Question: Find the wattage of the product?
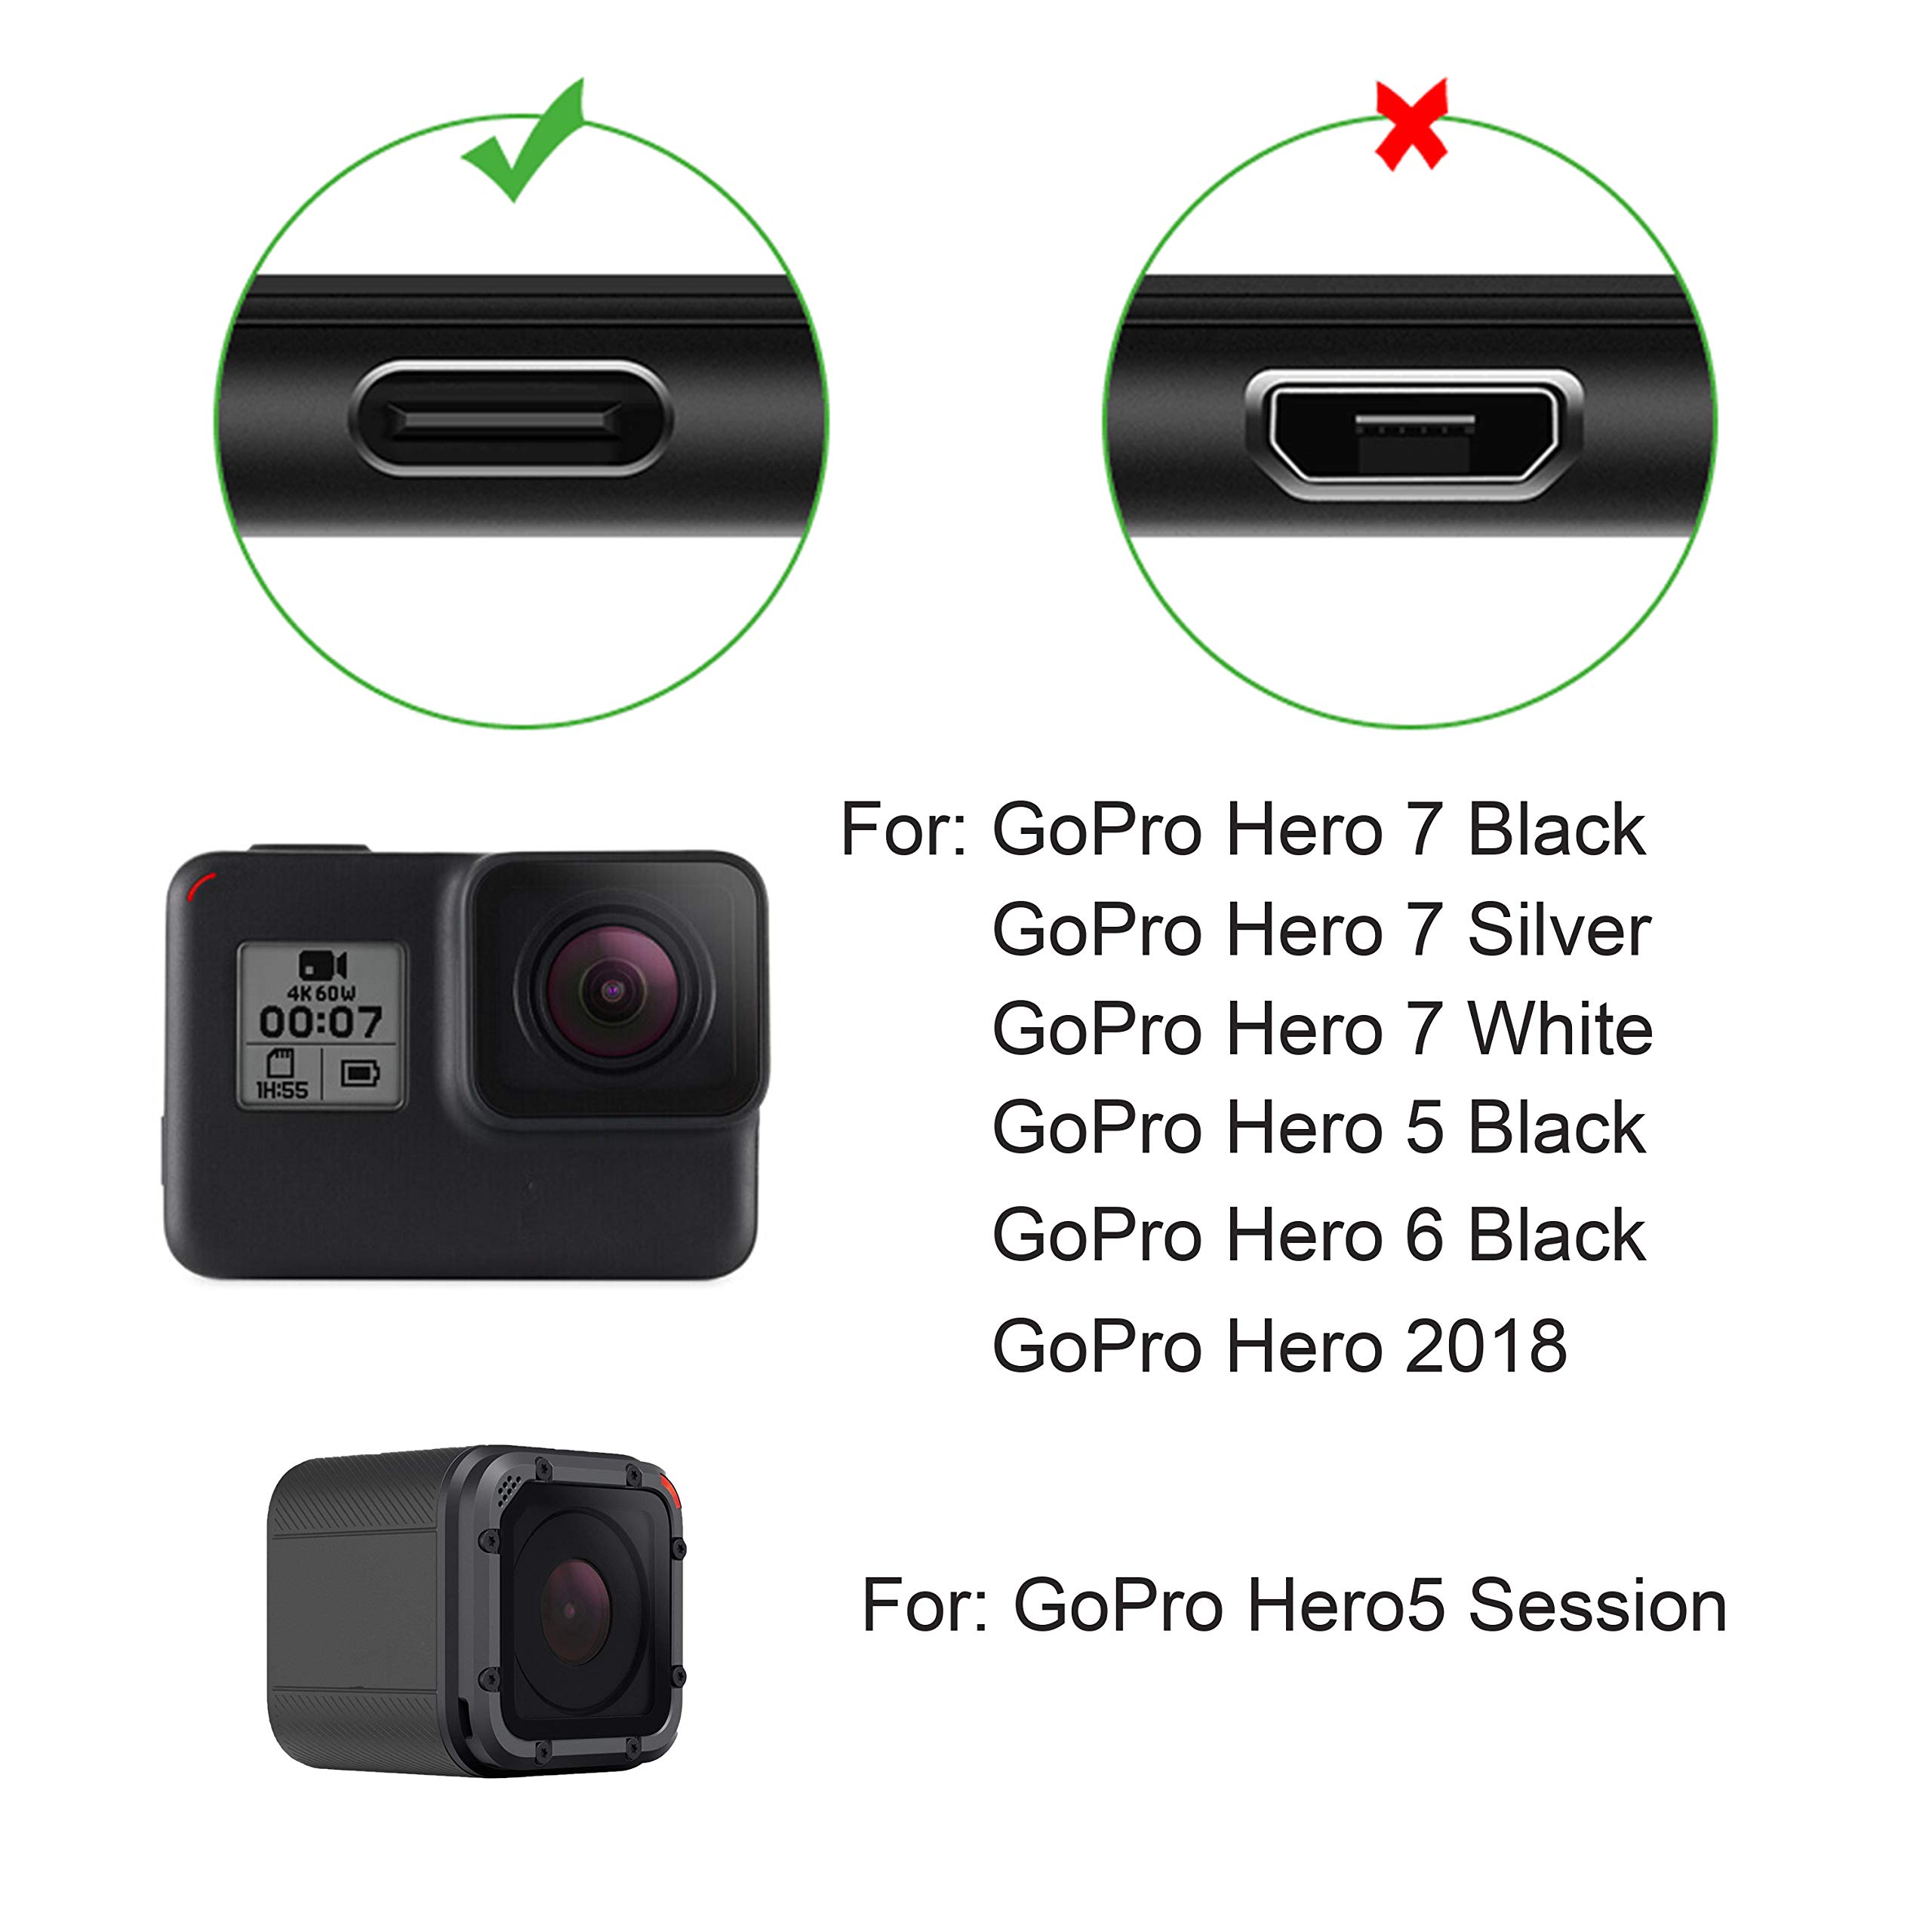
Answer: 60.0 watt